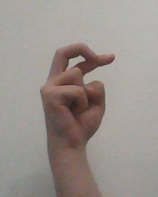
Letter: zay